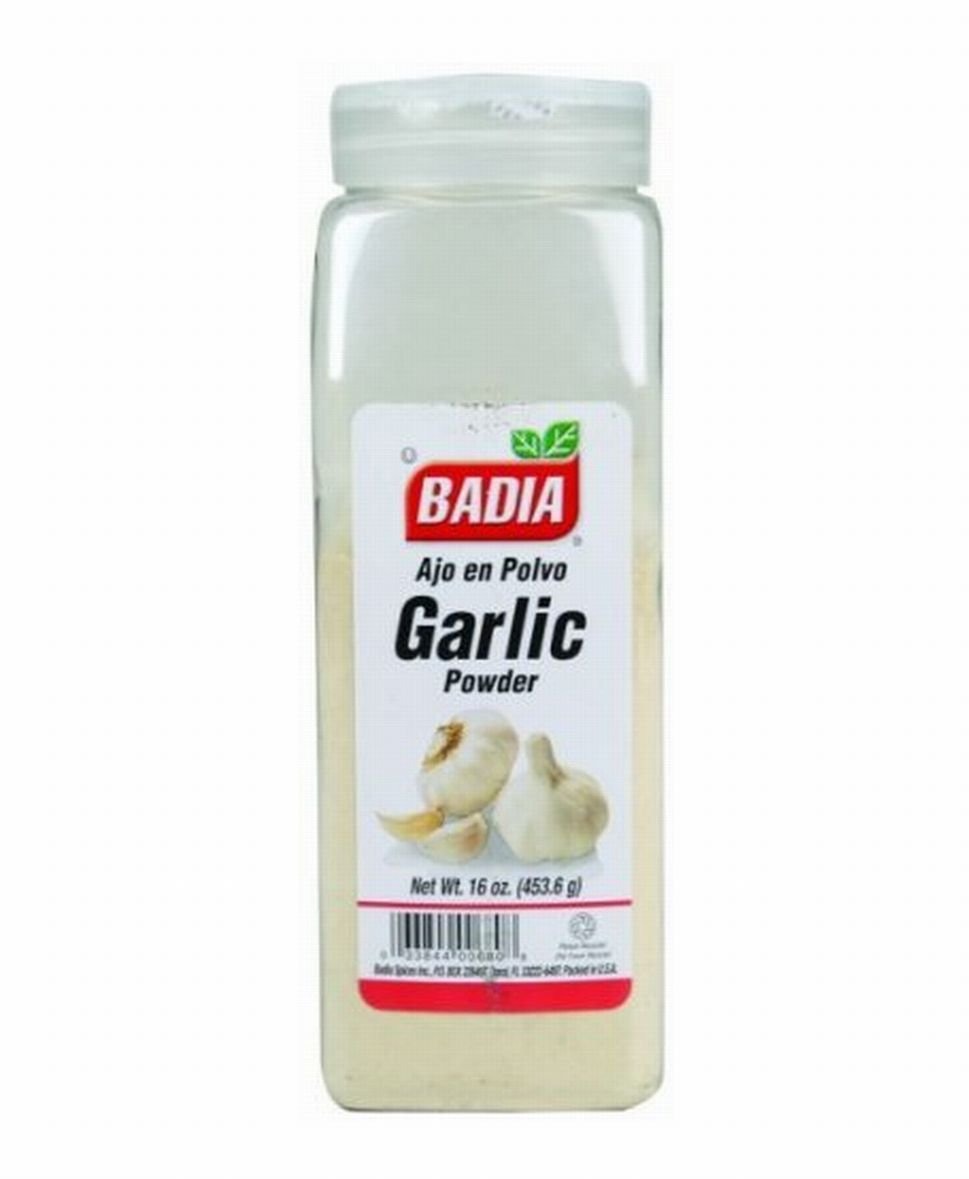
Item Name: Badia Powder Garlic - 16 oz - Pack of 6
Bullet Point: An Original Badia Spices Product
Product Description: Garlic is one of the most useful and appetizing condiments due to its characteristic flavor, and its attributed medicinal virtues. It is ideal with pasta, rice, poultry, beef, seafood and all vegetables. 1/8 teaspoon of Badia Garlic Powder equals 1 clove of fresh garlic.
Value: 16.0
Unit: Ounce

Price: 52.99